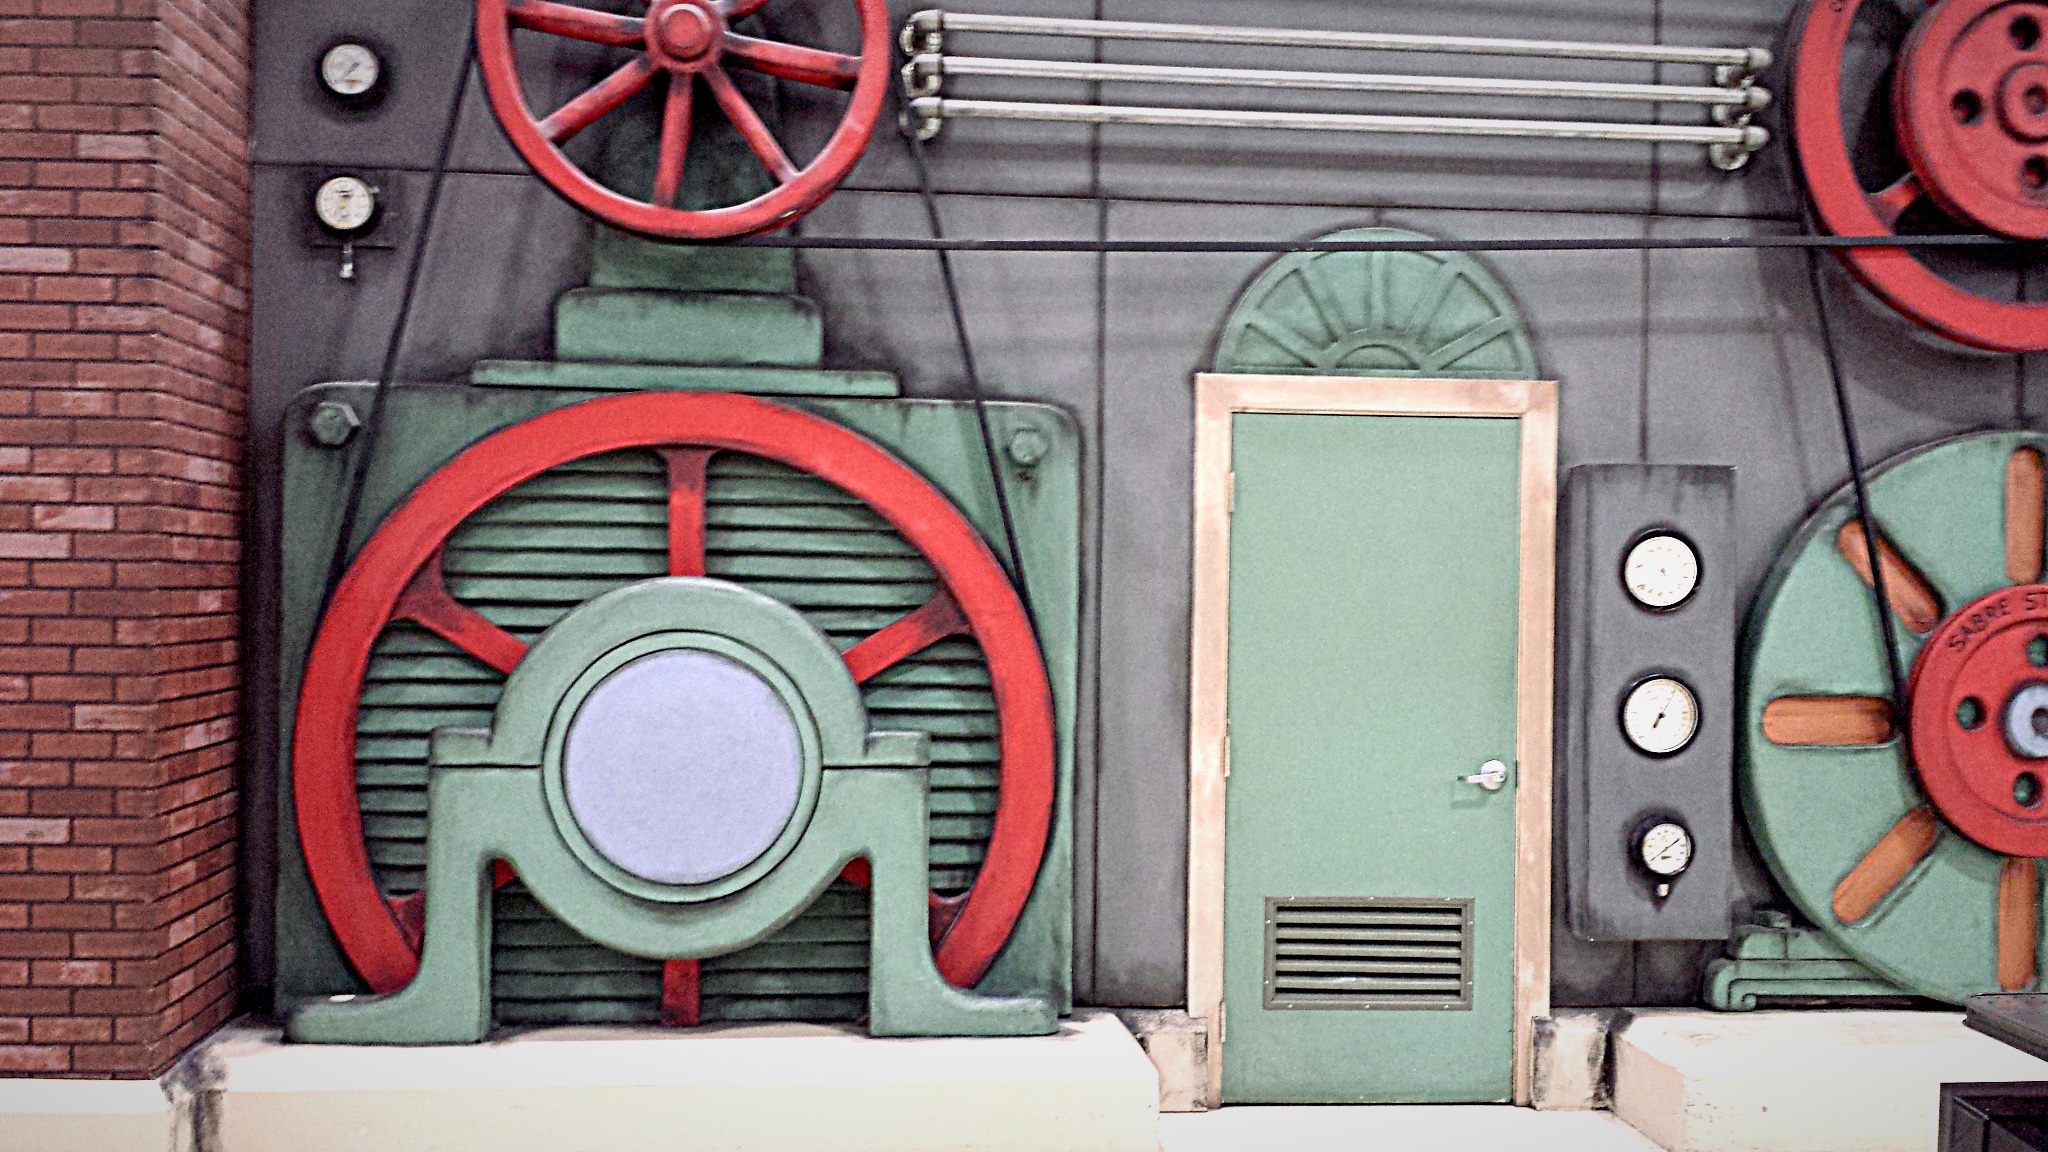
open, architecture, technology, vintage, house, texture, interior, building, old, home, wall, decoration, construction, red, exit, entrance, color, metal, industry, residential, room, gate, door, modern, doorway, circle, art, design, new, closed, private, keyhole, protection, secure, access, safe, metallic, enter, entering, stereophonic sound